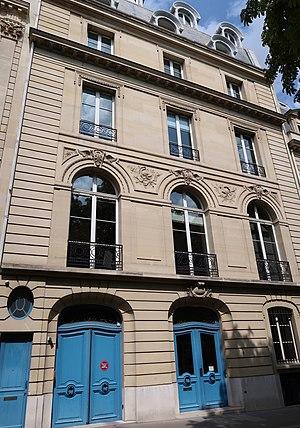
Hôtel de Brantes, 10 place des États-Unis (Paris, 16e).
La place des États-Unis est une voie située dans le quartier de Chaillot à Paris dans le 16ᵉ arrondissement.